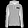
Label: Pullover